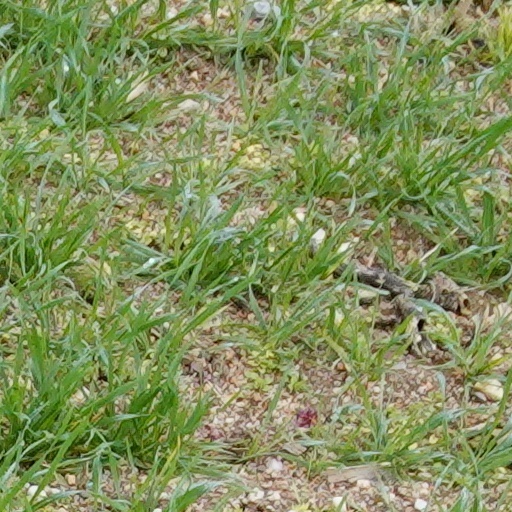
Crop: wheat